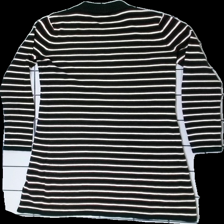
View: back
Type: Dress
Category: Ladies
Brand: Esmara (Lidl)
Colors: Black, White, Red
Material: 60% acrylic, 40% cotton
Pattern: Striped
Cut: Turtle neck
Size: XS
Price range: <50
Recommended usage: Export